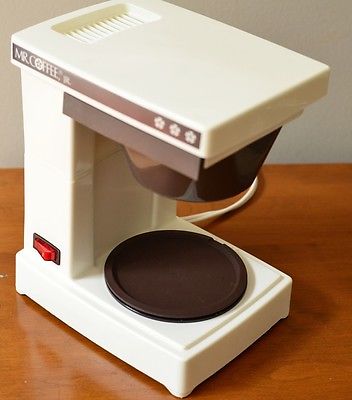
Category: coffee maker